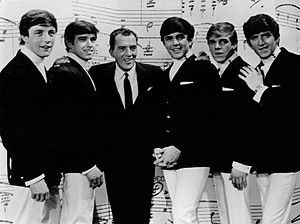
Ed Sullivan / The Ed Sullivan Show
Ed Sullivan (nr. tre fra venstre) med den britiske popgruppe The Dave Clark Five, der optrådte i showet i marts 1964 som det andet britiske band blot to uger efter, at The Beatles havde været på tre uger i træk.
Edward Vincent "Ed" Sullivan var en amerikansk Tv-vært, der var bedst kendt som vært for underholdningsshowet The Ed Sullivan Show, der blev sendt i 23 år fra 1948 til 1971.